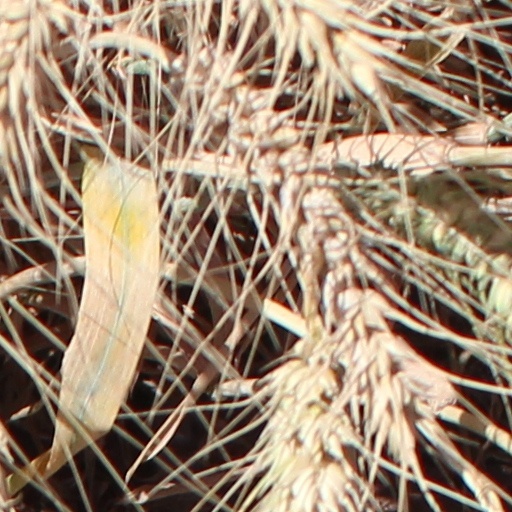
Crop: wheat